Darren Naish

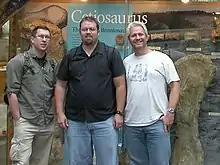
Naish with Matt Wedel and Mike P. Taylor, the three writers of SVPOW

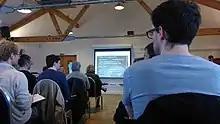
TetZooCon 2015, London Wetland Centre

In 2006, Naish started a weblog, Tetrapod Zoology, that covered various aspects of zoology. In 2007 he joined the ScienceBlogs network. In July 2011, the blog moved to the "Scientific American" blog network, as of 31 July 2018 the blog has moved away from "Scientific American" and is hosted independently. Tetrapod Zoology covers various subjects concerning tetrapods. Topics have included frogs, reptiles, mammals, birds, dinosaurs, pterosaurs and cryptozoology. Together with colleagues Michael P. Taylor and Mathew Wedel, Naish also contributes to the Sauropod Vertebra Picture of the Week blog.